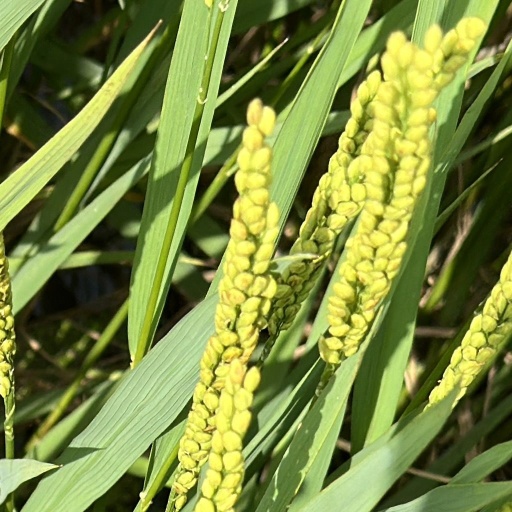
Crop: rice